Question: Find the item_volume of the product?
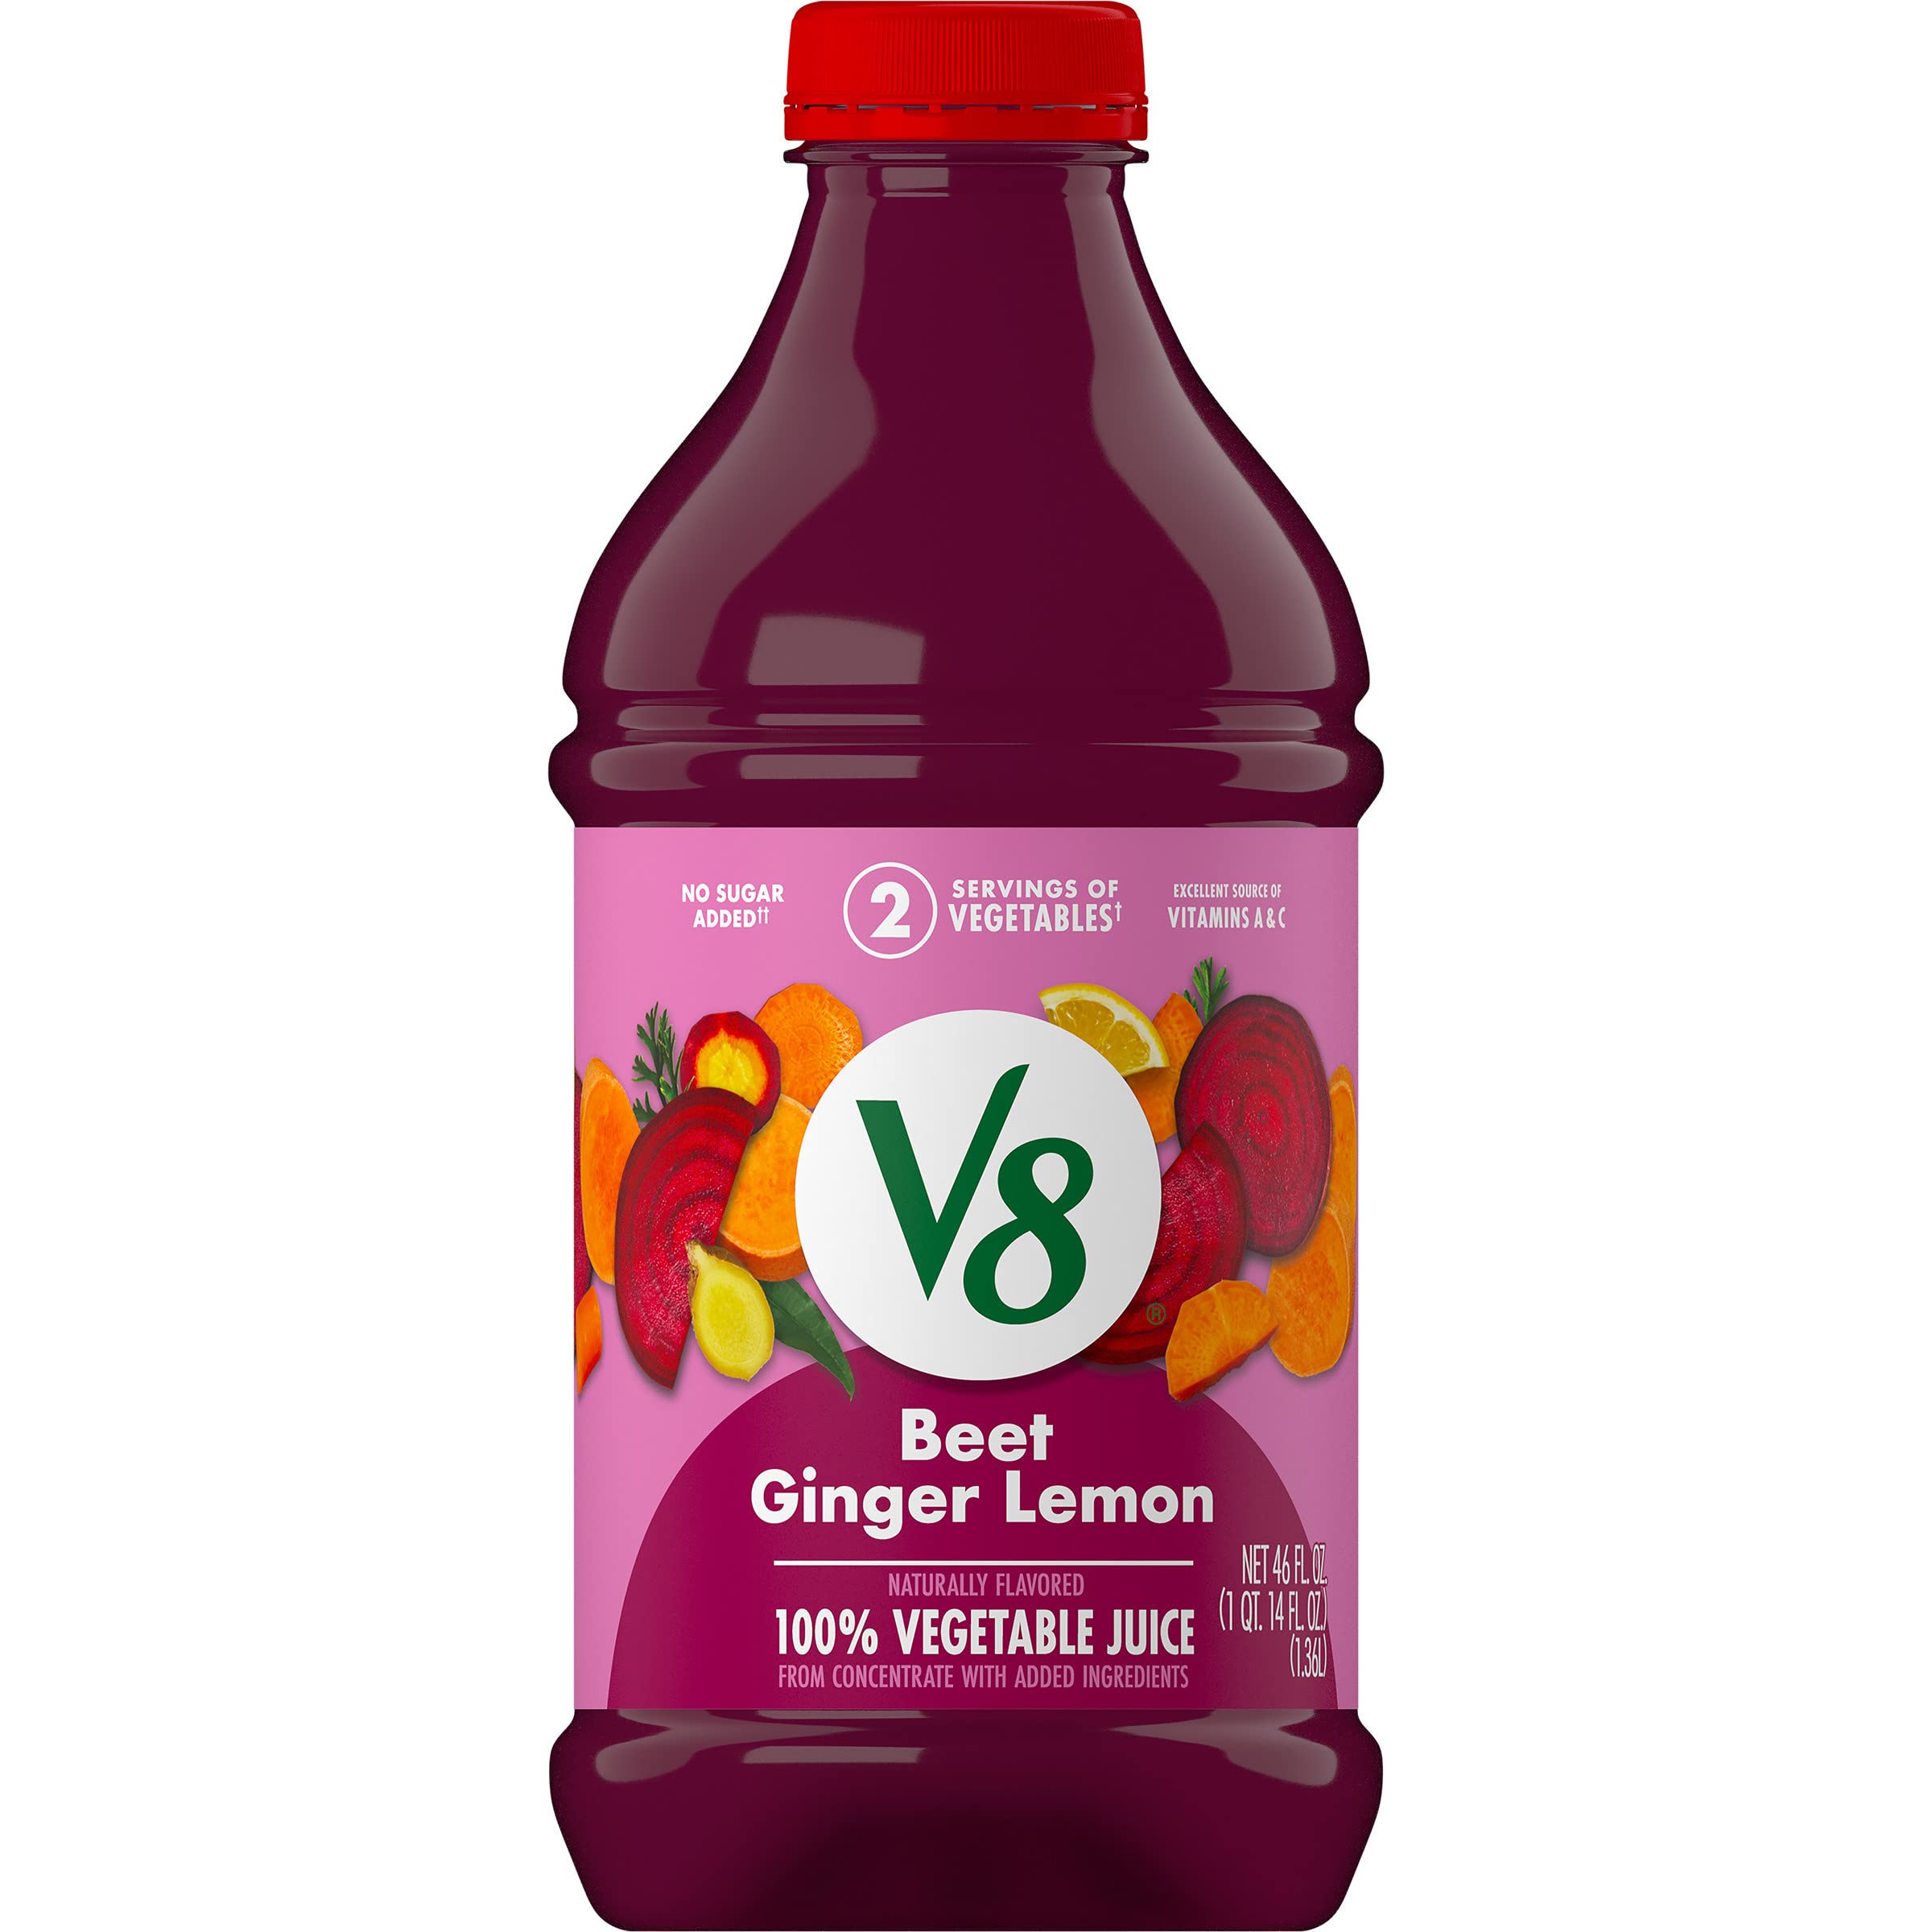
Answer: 46.0 fluid ounce